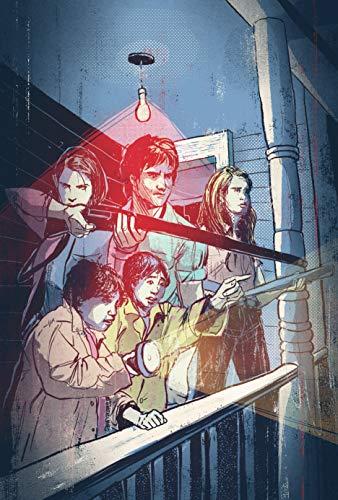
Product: Kids on Bikes Roleplaying Game Core Rule Book
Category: Toys & Games | Games & Accessories | Board Games
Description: Rules for Communally Controlled Powered Characters.
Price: $17.82
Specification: ProductDimensions:8x6x0.2inches|ItemWeight:6.4ounces|ShippingWeight:6.4ounces(Viewshippingratesandpolicies)|ASIN:099767119X|Itemmodelnumber:RGS07119|Manufacturerrecommendedage:8yearsandup